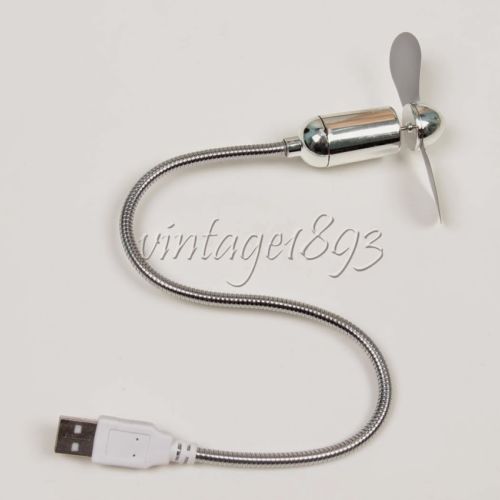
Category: fan